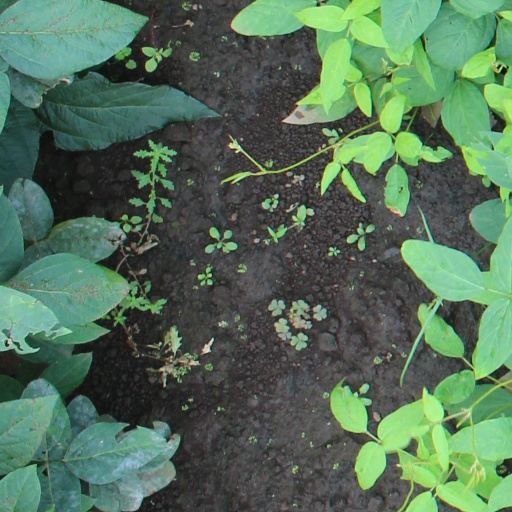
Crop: soybean